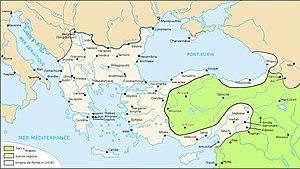
Téléchargée pour remplacer ""Map Byzantine Empire 1076-fr.svg"", fausse car, d'après tous les atlas historiques et d'après John Haldon
Alexis Iᵉʳ Comnène, né vers 1058 et mort le 15 août 1118, est un empereur byzantin du 4 avril 1081 au 15 août 1118. Il est le troisième fils du curopalate Jean Comnène et d'Anne Dalassène et le neveu de l'empereur Isaac Iᵉʳ.
Roussel de Bailleul est un aventurier normand du XIᵉ siècle, fondateur dans les années 1070 d'une éphémère principauté autour d'Ancyre en Asie mineure.
L’Empire byzantin ou Empire romain d'Orient désigne l'État apparu vers le IVᵉ siècle dans la partie orientale de l'Empire romain, au moment où celui-ci se divise progressivement en deux.
Les guerres entre les peuples turcs et l’Empire byzantin s’étalent sur une période de près de quatre siècles, du milieu du XIᵉ siècle à la chute de Constantinople en 1453.
Michel VII Doukas, né vers 1050 et mort vers 1090, est co-empereur à partir de 1059 et un empereur byzantin du 24 octobre 1071 au 24 mars 1078. Il est le fils de Constantin X, fondateur de la dynastie Doukas et d'Eudocie Makrembolitissa.
Plusieurs guerres byzantino-normandes eurent lieu entre 1041 et 1185 qui avaient pour objectif tantôt la possession de l’Italie du sud et de la Sicile par les Byzantins, tantôt la possession des Balkans, voire de Constantinople, par les rois de Sicile.
Nicéphore III Botaniatès ou Botaneiates ou Botaniate, né vers 1001 et mort en 1081, est empereur byzantin du 24 mars 1078 au 4 avril 1081.
L’Empire byzantin traversa sous la dynastie des Doukas une période de guerres civiles et extérieures qui dura vingt-deux ans, soit de 1059 à 1081. Pendant cette courte période, six personnages reliés à cette famille jouèrent un rôle important soit comme empereurs, coempereurs ou césar: Constantin X Doukas; son frère Jean Doukas, catépan puis césar; Romain IV Diogène; Michel VII Doukas; le fils de Michel et coempereur Constantin Doukas; finalement, Nicéphore III Botaniatès, lequel prétendait descendre des Doukas.
L'Arménie byzantine est le nom donné aux territoires de l'Arménie sous contrôle byzantin. D'abord organisé en provinces puis en thèmes, ce territoire a été par deux fois sous contrôle impérial avec une période intermédiaire de domination arabe commençant au milieu du VIIᵉ siècle et se terminant au IXᵉ siècle. Traditionnellement située à l'extrémité est de l'Anatolie et à la frontière entre les mondes arabe et perse, l'Arménie byzantine est une zone tampon importante entre l'Islam et la chrétienté. La pression militaire exercée par les Byzantins, les Arabes et les Perses sassanides a souvent menacé la stabilité de la région, ce qui n'a pas empêché ce peuple de conserver sa langue, sa culture et sa religion unique. Géographiquement, la région est située au sud du Caucase, comprise entre le lac de Van et le lac Sevan. S'étendant de la mer Caspienne jusqu'à la Cappadoce. Cette même région est caractérisée par des plateaux montagneux, ce qui a pu contribuer au développement d'un pouvoir décentralisé. l'Arménie byzantine disparaît après la bataille de Manzikert en 1071, date de la perte de contrôle de ces territoires par les Byzantins.